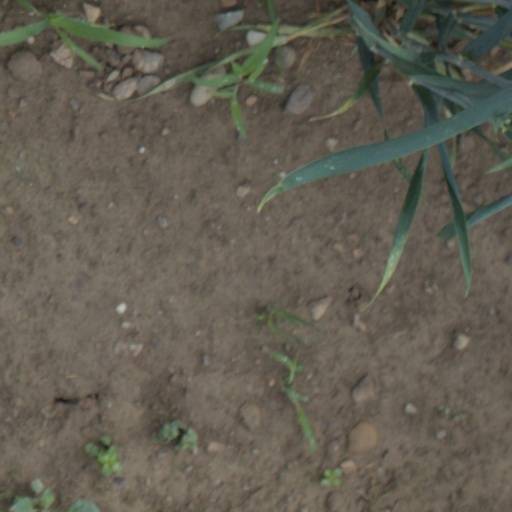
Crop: wheat